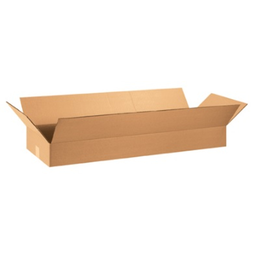
Label: cardboard